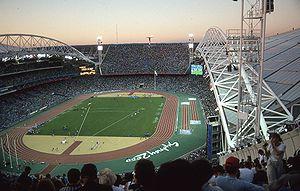
Un stade olympique est un stade dans lequel se sont déroulés des Jeux olympiques. Certains sont construits pour l'occasion alors que d'autres existant déjà sont choisis pour l’événement.
La délégation des États fédérés de Micronésie aux Jeux olympiques d'été de 2000 à Sydney en Australie, est constituée de cinq athlètes, concourant dans trois disciplines aux Jeux olympiques d'été de 2000. Il s'agit de leur première apparition à des Jeux olympiques d'été, quatorze ans après leur indépendance. Le comité national olympique des États fédérés de Micronésie a bénéficié de cinq invitations, ses athlètes n'ayant pu se qualifier par leurs performances. Aucun des Micronésiens concourant en athlétisme ou en natation n'a passé le stade des séries. L'haltérophile n'a pas pu terminer son épreuve. La délégation n'a remporté aucune médaille lors de ces jeux.
Les épreuves d'athlétisme des Jeux olympiques d'été de 2000 ont eu lieu du 22 septembre au 1ᵉʳ octobre 2000 au Stadium Australia de Sydney. 2 134 athlètes issus de 193 nations ont pris part aux 46 épreuves du programme. La compétition, qui voit l'apparition au programme olympique du saut à la perche et du lancer du marteau féminins, est marquée par l'amélioration de dix records olympiques.